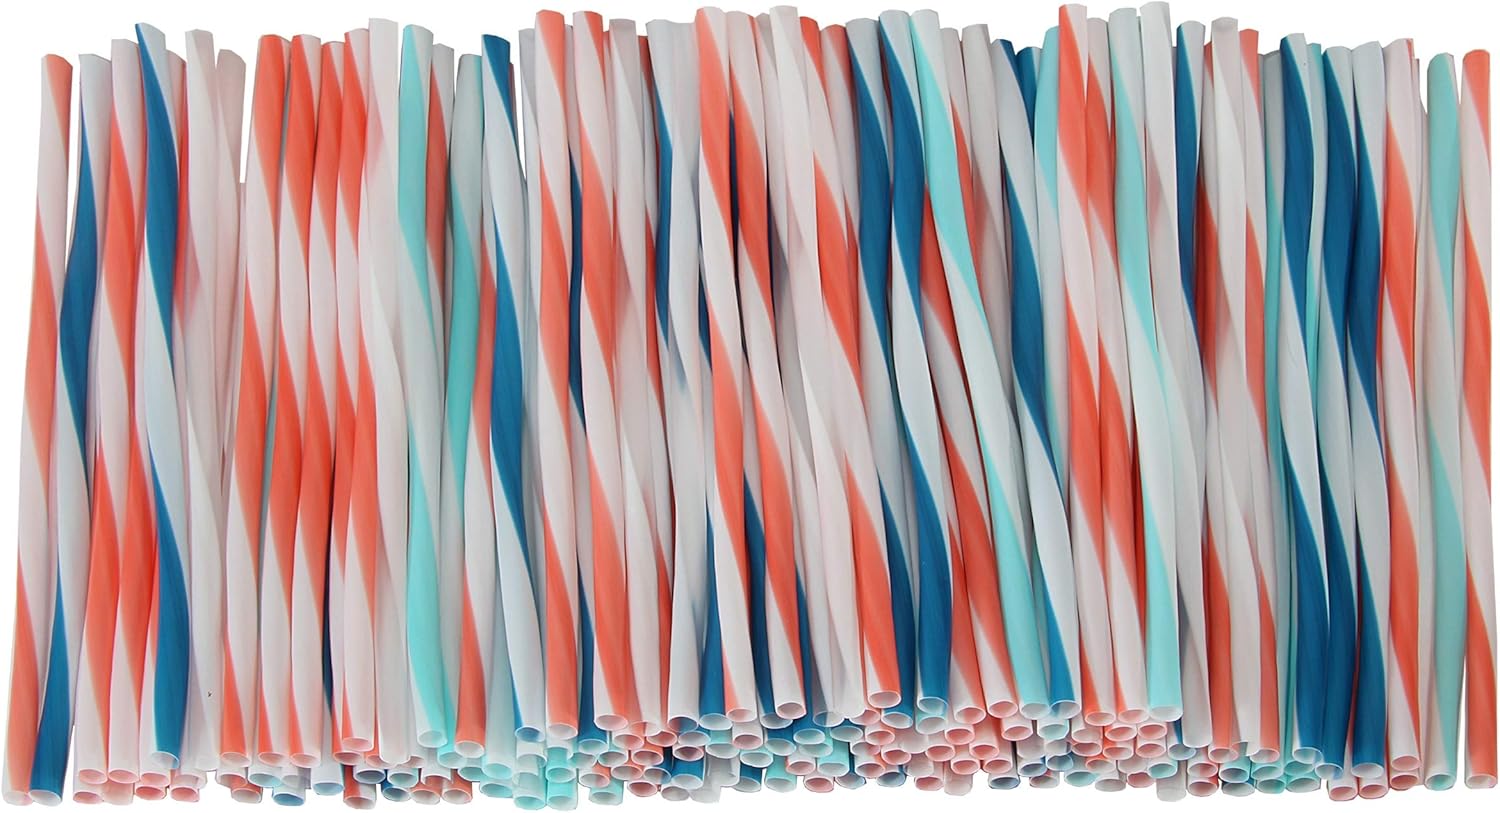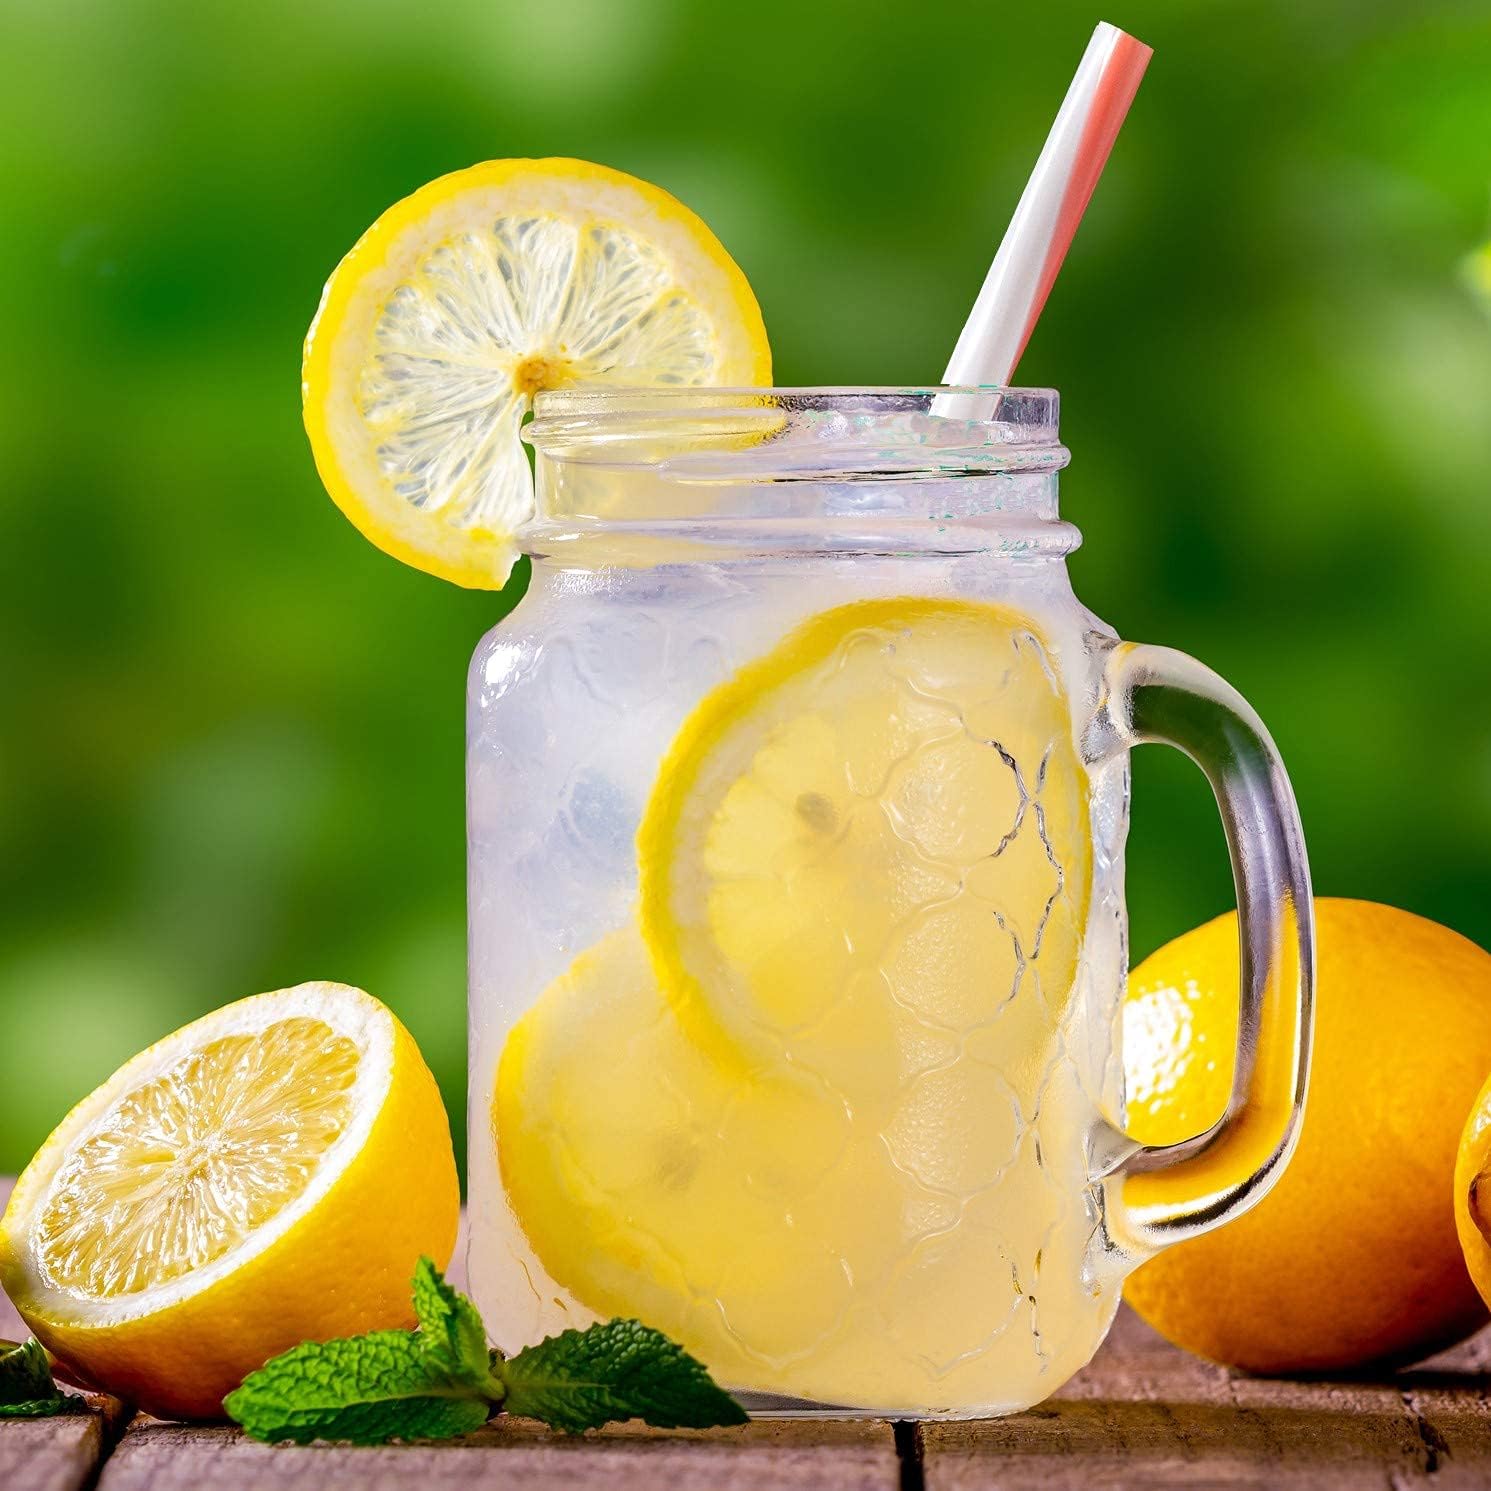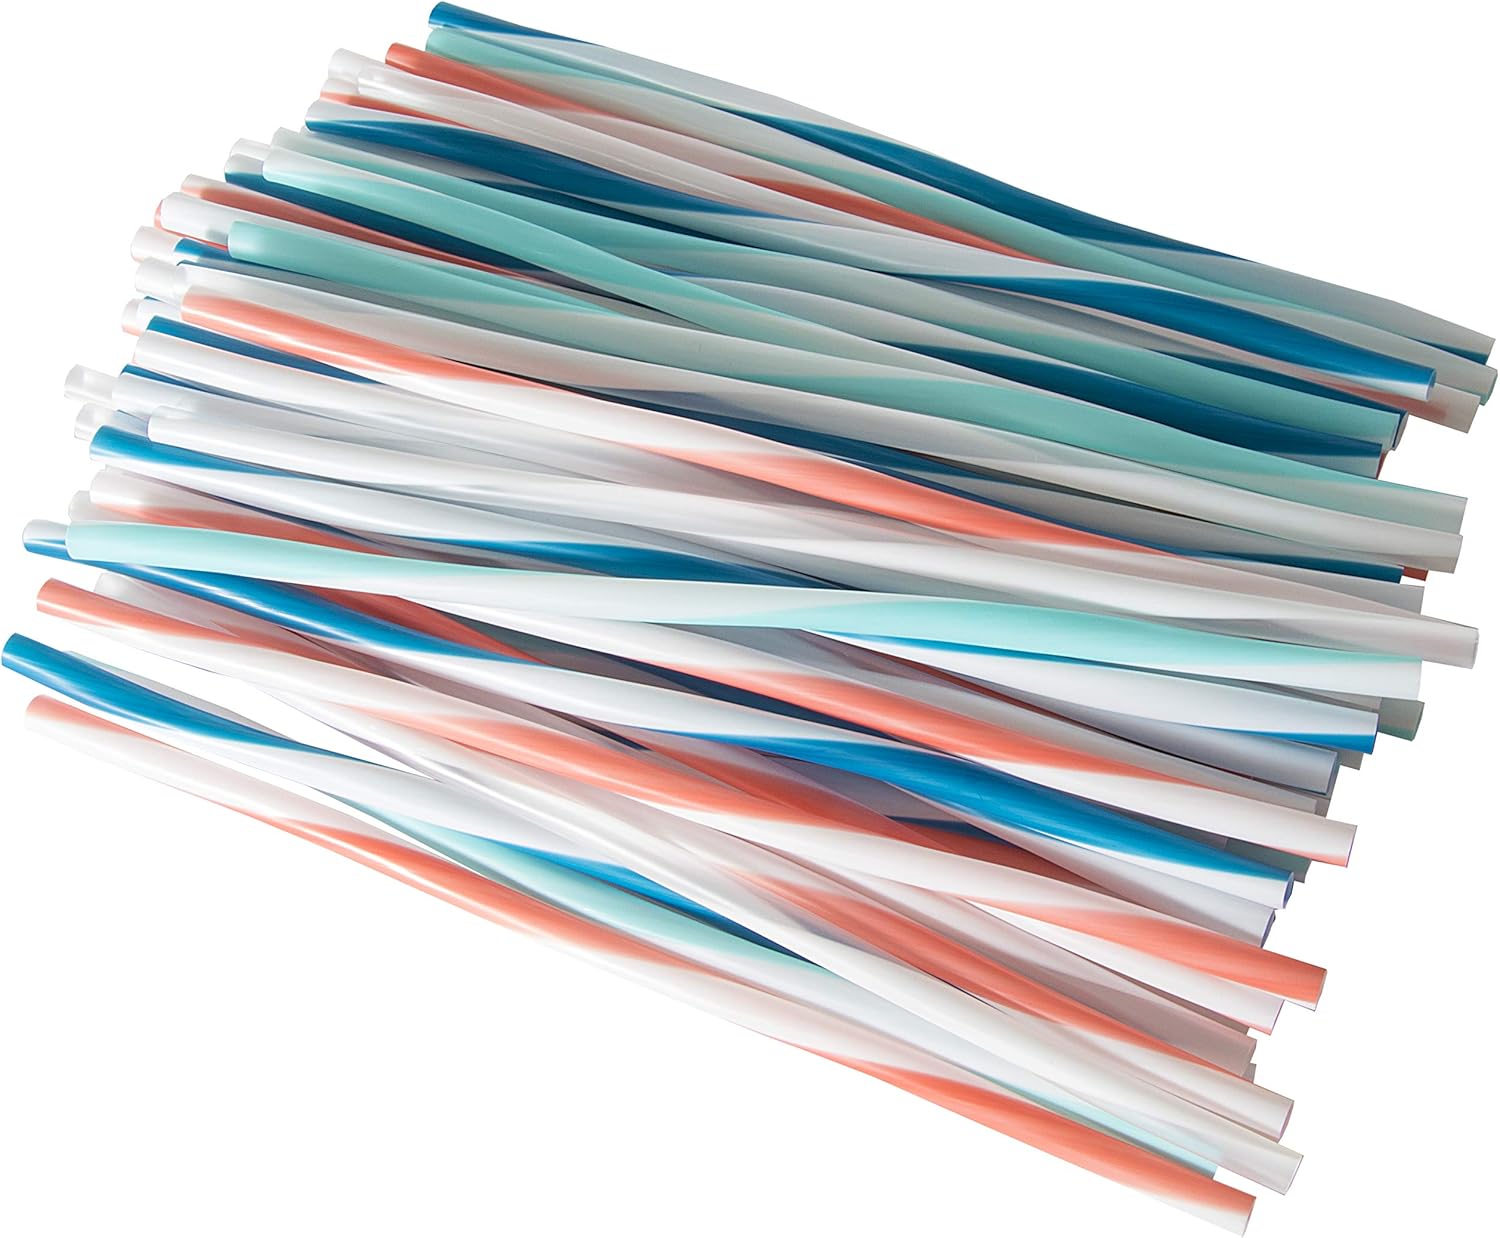
Chef Select Disposable Drinking Straws, 150-Count, 9.75-Inch, BPA Free Plastic, Decorative Stripe Design in Fun Coral, Blue, and Teal Colors - Perfect for Art Projects
Category: Amazon Home
Chef Select’s Better Tools. Better Taste, Drinking Straws are ideal for use with any hot or cold drink, and are compatible with many cup sizes, including small cups to large 20-30-ounce tumblers! These disposable plastic straws are also great for bringing fun colors to dinner parties! These 9.75-inch long, plastic drinking straws are made of BPA-free safe, food-grade plastic. There are 150 disposable straws that have a fun, decorative stripe design with assorted colors: coral, blue, and teal. These straws are cold and heat resistant to meet your every need. Chef Select’s mission is to provide you with high-quality products that offer a lifetime of wonderful baking and cooking performance in the kitchen!
Features: CREATIVE: Work great in art projects or as popsicle sticks for homemade treats | COLORFUL: Blue, teal, and coral stripes add a pop of color to you drinks | SET OF 150: The straws are 9.75-inches long, cold and heat-resistant, and compatible with many cups sizes | BPA FREE: Drinking straws are made of BPA-free safe, food-grade thick plastic | DISPOSABLE: These straws are disposable but can be reused if you clean them in the sink with soap and straw brush